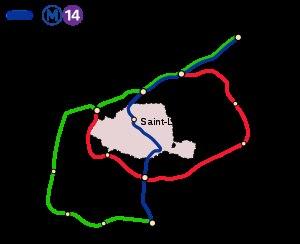
Le Grand Paris Express est un projet de réseau de transport public composé de quatre lignes de métro automatique autour de Paris, et de l'extension de deux lignes existantes. D'une longueur totale de 200 kilomètres, il doit être réalisé par la Société du Grand Paris dans le cadre d'un accord avec Île-de-France Mobilités. Il s'inscrit dans un projet plus large de développement économique et social pour la région parisienne dont il est un des piliers majeurs avec la réalisation du pôle de Saclay, comme l'a affirmé la loi du 3 juin 2010 relative au Grand Paris. L'impact économique et social de cette infrastructure est considérable, ainsi que l'ont montré les dossiers d'évaluation réalisés par la Société du Grand Paris et contre expertisés à de multiples occasions dans le cadre de l'application des textes en vigueur.
Le réseau de transport public du Grand Paris est un projet avorté de trois lignes de « supermétro automatique régional » de 155 kilomètres de long, en boucle autour de Paris et proposé par Christian Blanc, secrétaire d’État chargé du Développement de la région capitale. Il a été annoncé officiellement par le président Nicolas Sarkozy le 29 avril 2009. Ce projet s'inscrit dans le cadre du Grand Paris. Il a fusionné avec le projet Arc Express pour donner naissance au Grand Paris Express.
Le Grand Paris est un projet visant à transformer l’agglomération parisienne en une grande métropole mondiale du XXIᵉ siècle, afin d'améliorer le cadre de vie des habitants, de corriger les inégalités territoriales et de construire une ville durable.